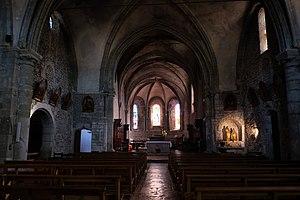
Vue de l'intérieur de l'église de Yenne (Savoie)
Yenne est une commune française située dans le département de la Savoie, en région Auvergne-Rhône-Alpes.